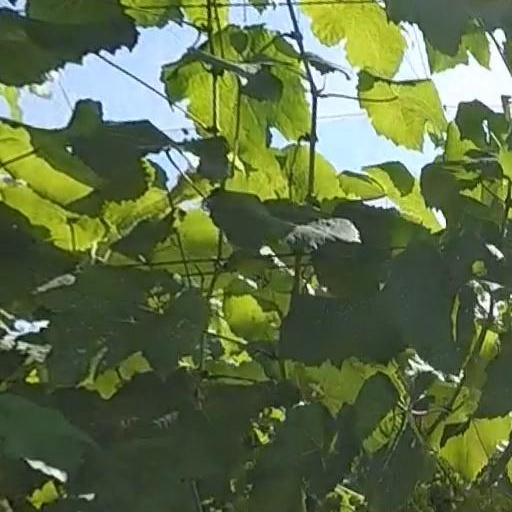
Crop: grape